Kléber (footballer, born 1980)

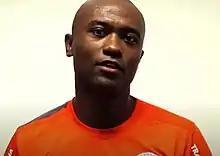
Kléber in 2013

Kléber Soriano de Carvalho Corrêa (born 1 April 1980), commonly known as Kléber, is a Brazilian former professional footballer, who played as a left wing-back.